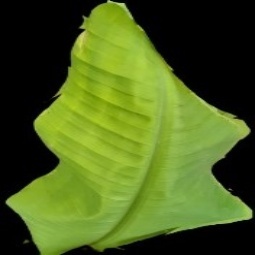
Label: Sulphur